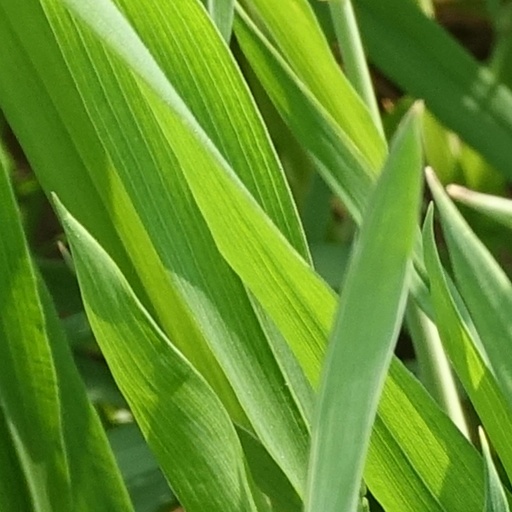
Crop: wheat